Victorian Football League

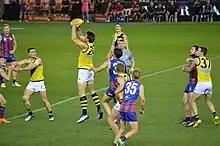
Action from the 2017 VFL Grand Final at Docklands Stadium.

From 1995 until 1999, the VSFL operated its two open-age competitions – the VFA/VFL and the Victorian AFL reserves competition – separately; however, its intention had always been to merge the two, and this took place following the 1999 season, after the agreement of the AFL clubs. Under the administration's new name "Football Victoria" (later AFL Victoria), those two competitions were merged into a single competition still known as the Victorian Football League. Since this time, the VFL has been contested by a mixture of three types of clubs: